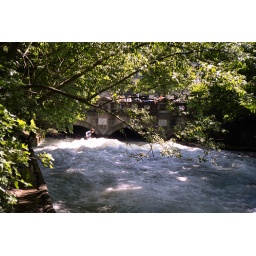
That guy by the bridge was surfing back and forth across a standing wave in the stream.